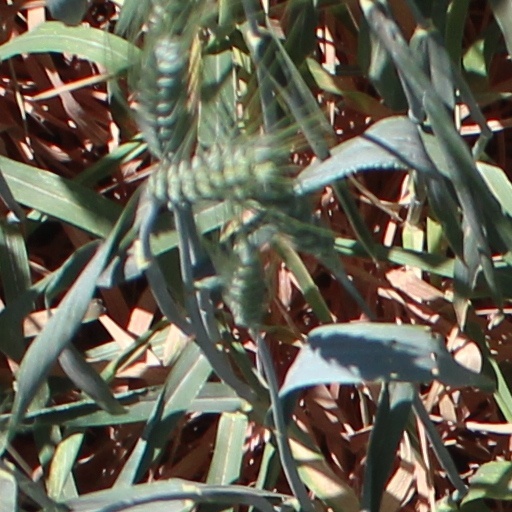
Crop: wheat